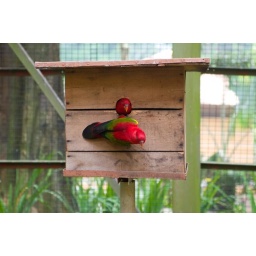
bird and butterflies in Kuala Lumpur